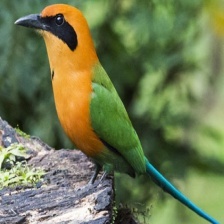
Species: RUFUOS MOTMOT
Scientific name: BARYPHTHENGUS MARTII